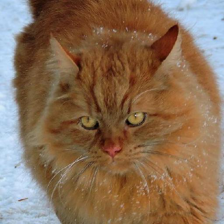
Label: animals